Cotton pickers' strike of 1891

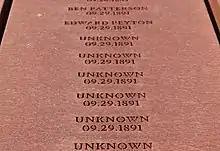
Monument at the National Memorial for Peace and Justice memorializing the Black individuals lynched following the strike.

The cotton pickers' strike of 1891 was a labor action of African-American sharecroppers in Lee County, Arkansas in September 1891. The strike led to open conflict between strikers and plantation owners, racially-motivated violence, and both a sheriff's posse and a lynching party. One plantation manager, two non-striking workers, and some twelve strikers were killed during the incident. Nine of those strikers were hanged in a mass lynching on the evening of September 29.